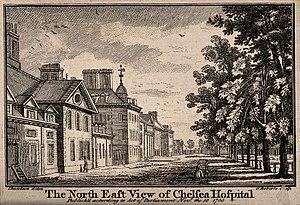
Chatelain, dit aussi J. B. Chatelain ou John Baptist Chatelain, est un peintre, dessinateur et graveur anglais, actif à Londres durant les années 1735-1750, et mort dans cette ville en mai 1758. Il travailla en société avec entre autres François Vivarès et fut l'un des tout premiers Anglais à produire des paysages gravés provenant de ses dessins originaux, faisant de lui un véritable « peintre-graveur » au sens d'Adam von Bartsch.